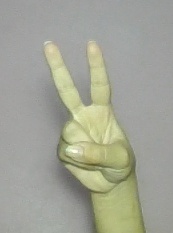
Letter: taa